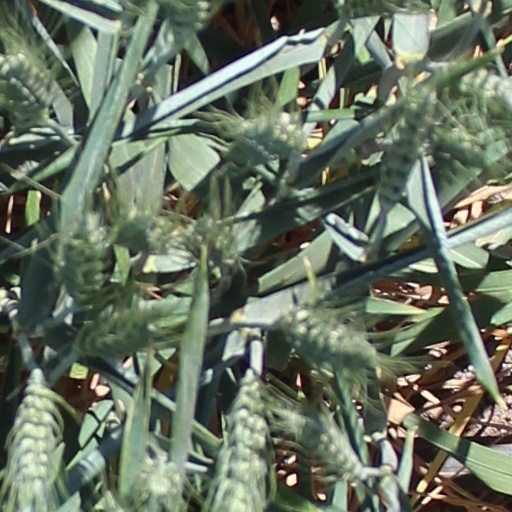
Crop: wheat